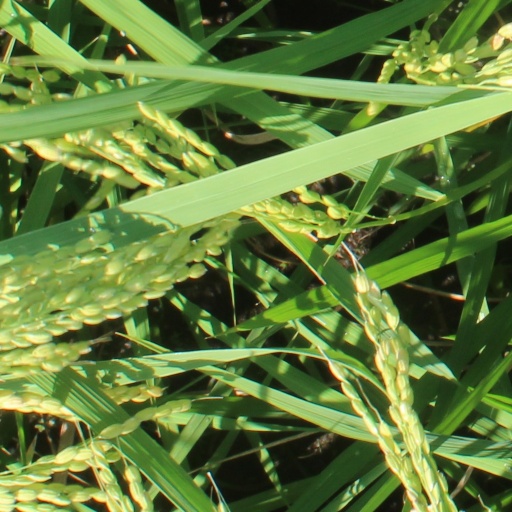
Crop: rice